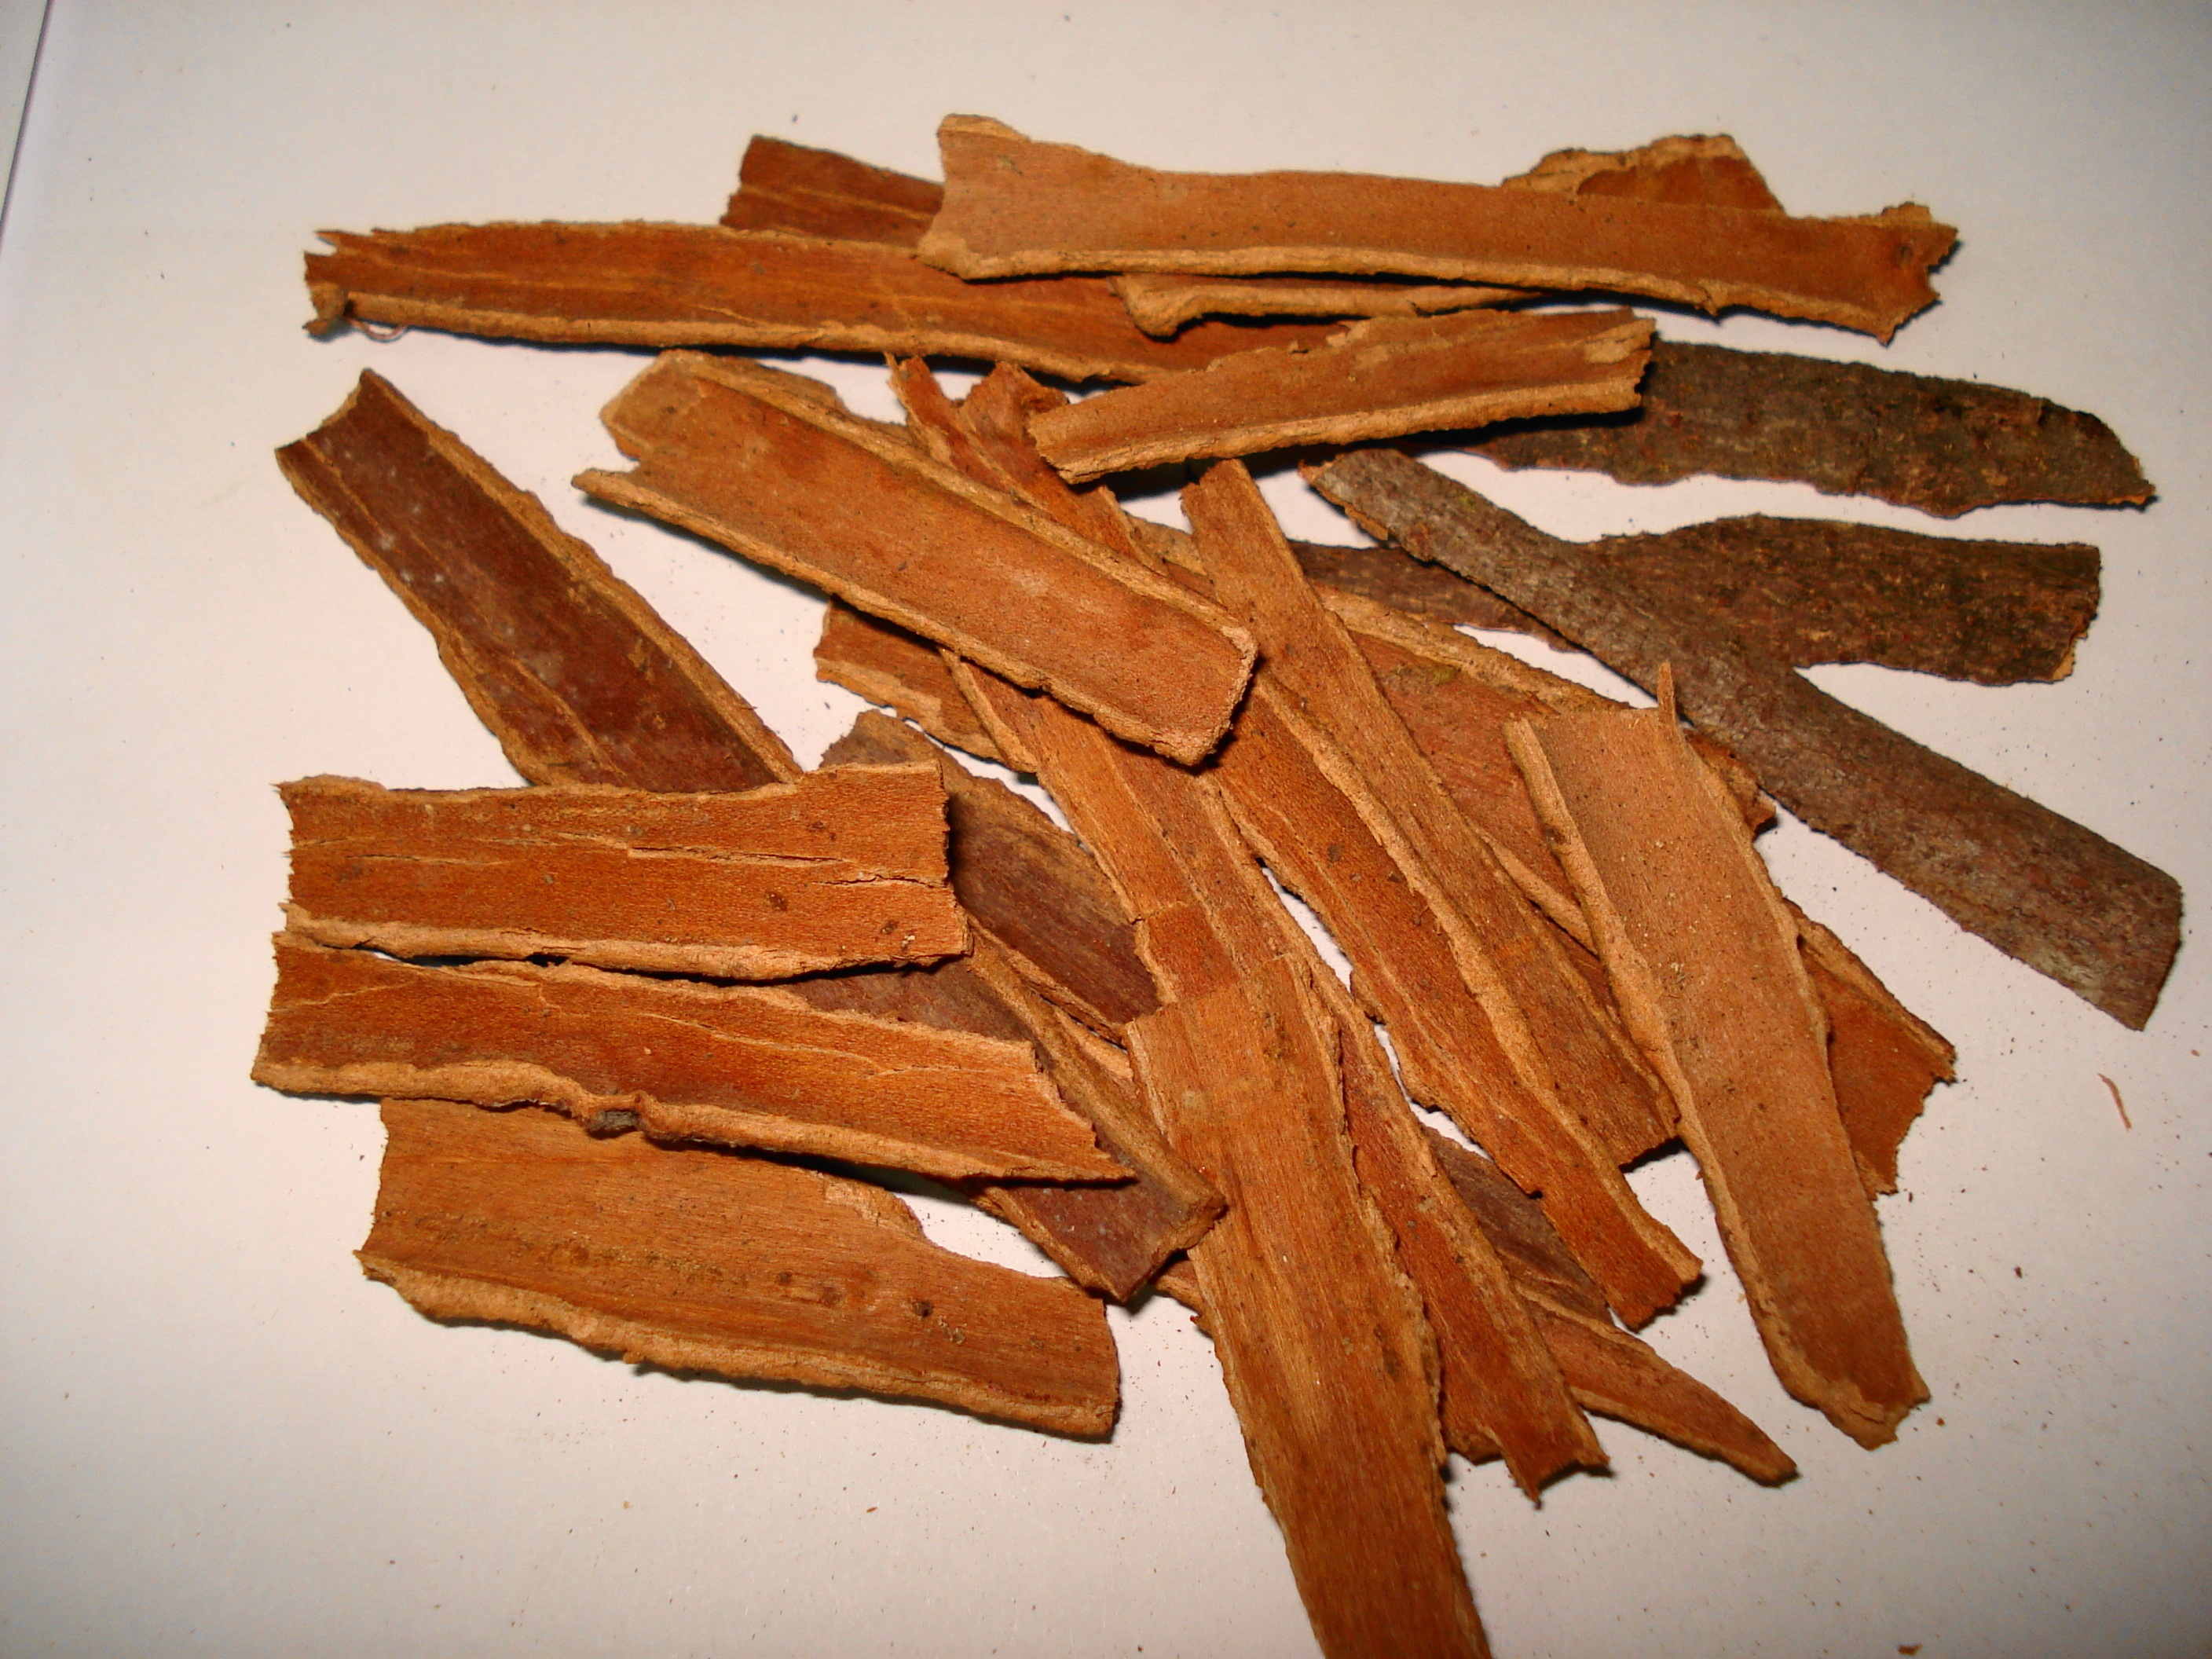
wood, leaf, bark, food, spice, ingredient, produce, fresh, brown, cinnamon, tasty, sticks, flavor, snack food